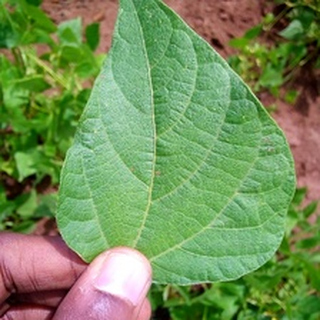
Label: healthy_bean